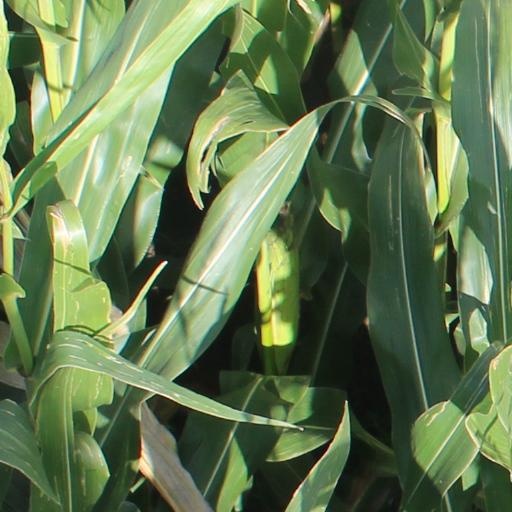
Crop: maize; corn